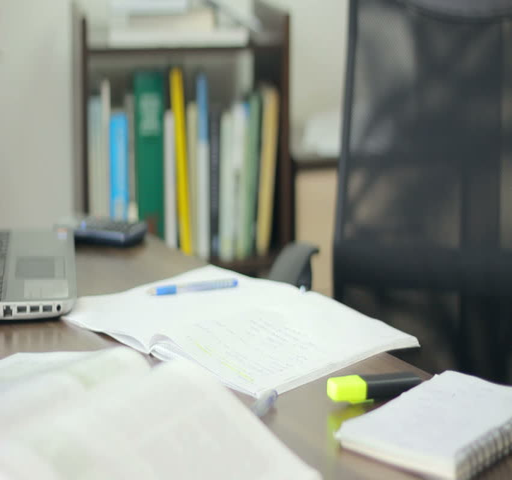
college student sits down at the desk with notebooks , begins to study